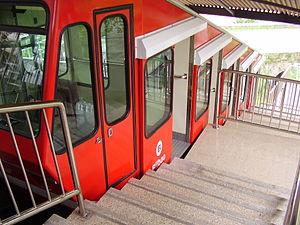
Funiculaire d'Artxanda, Bilbao